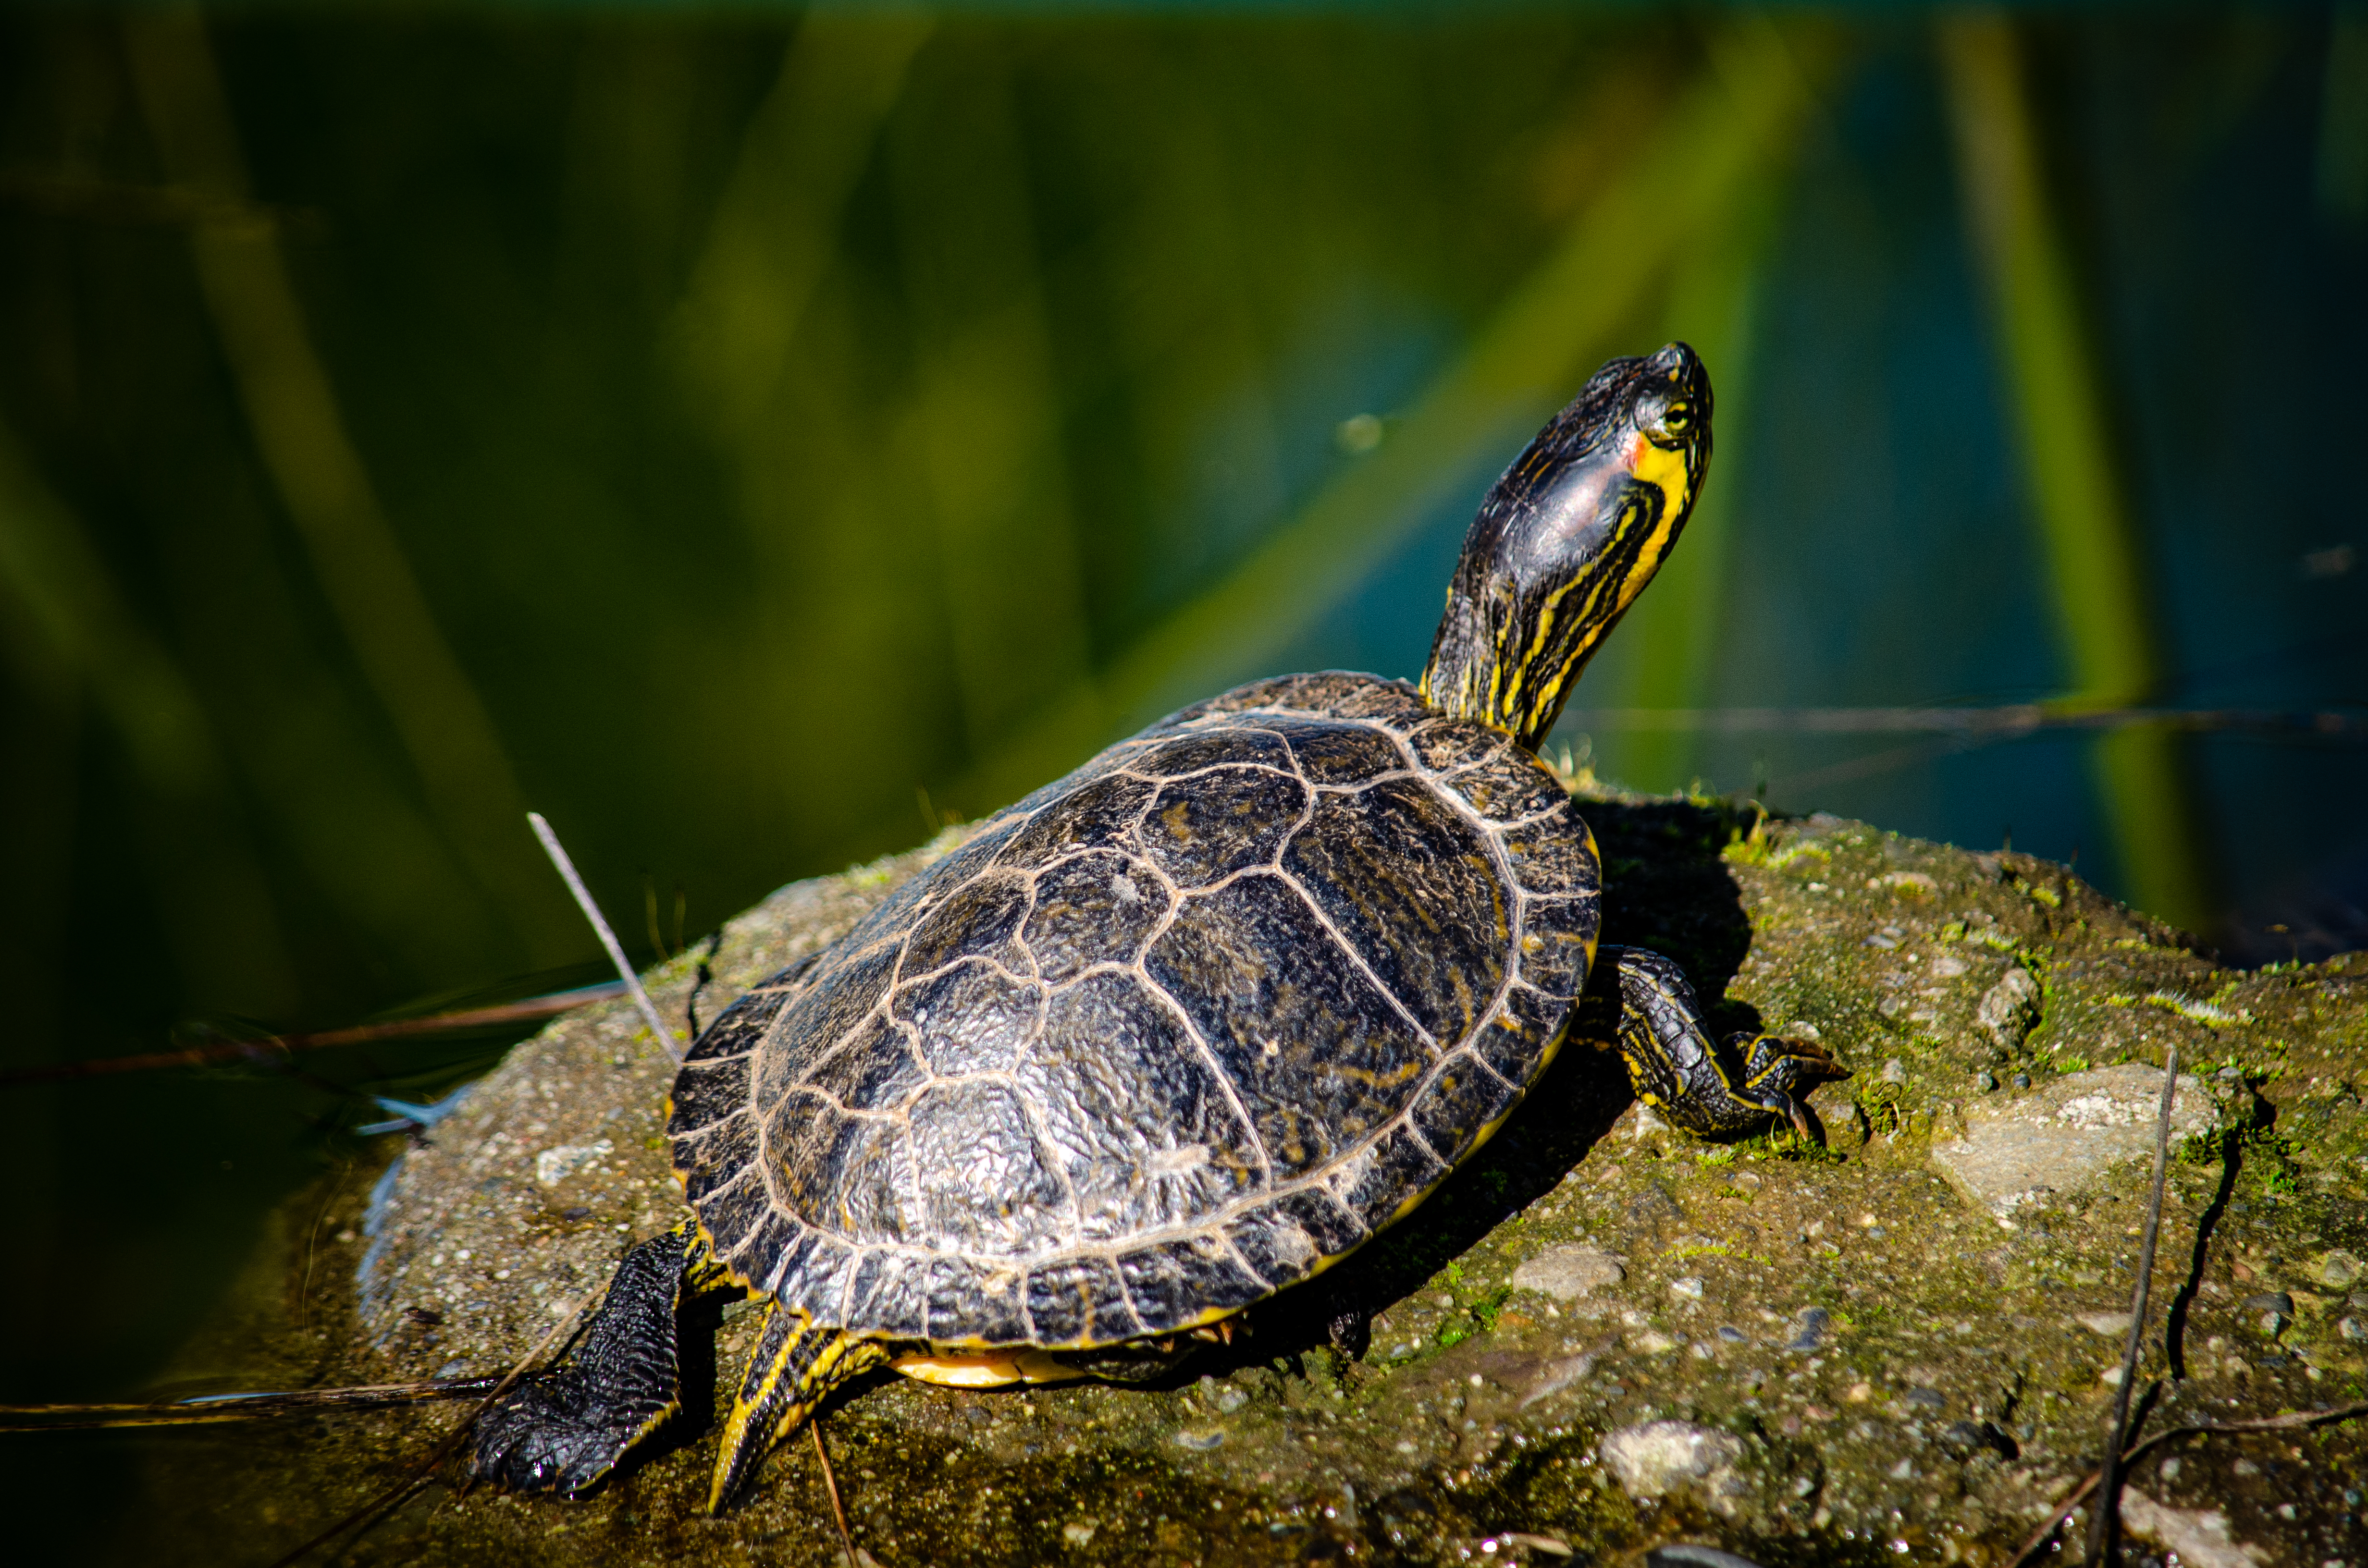
animals, reptile, fluid, turtle, trachemys, terrestrial animal, Pond turtle, tortoise, Geoemydidae, event, grass, wildlife, electric blue